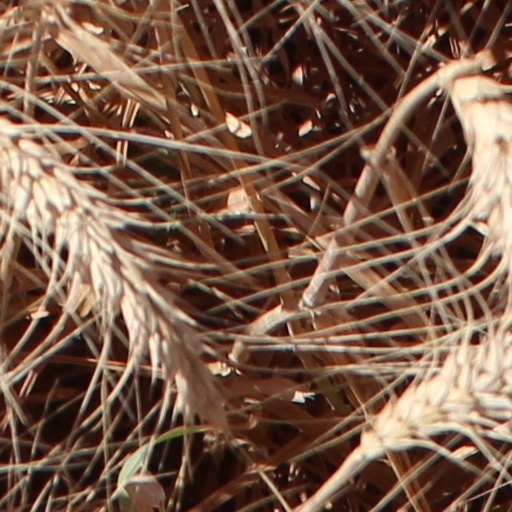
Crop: wheat